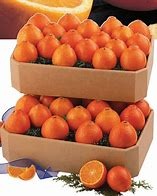
Label: mandarine